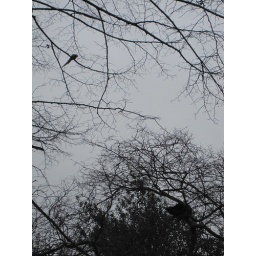
Parakeets taunt a cat up a tree in Brockwell Park